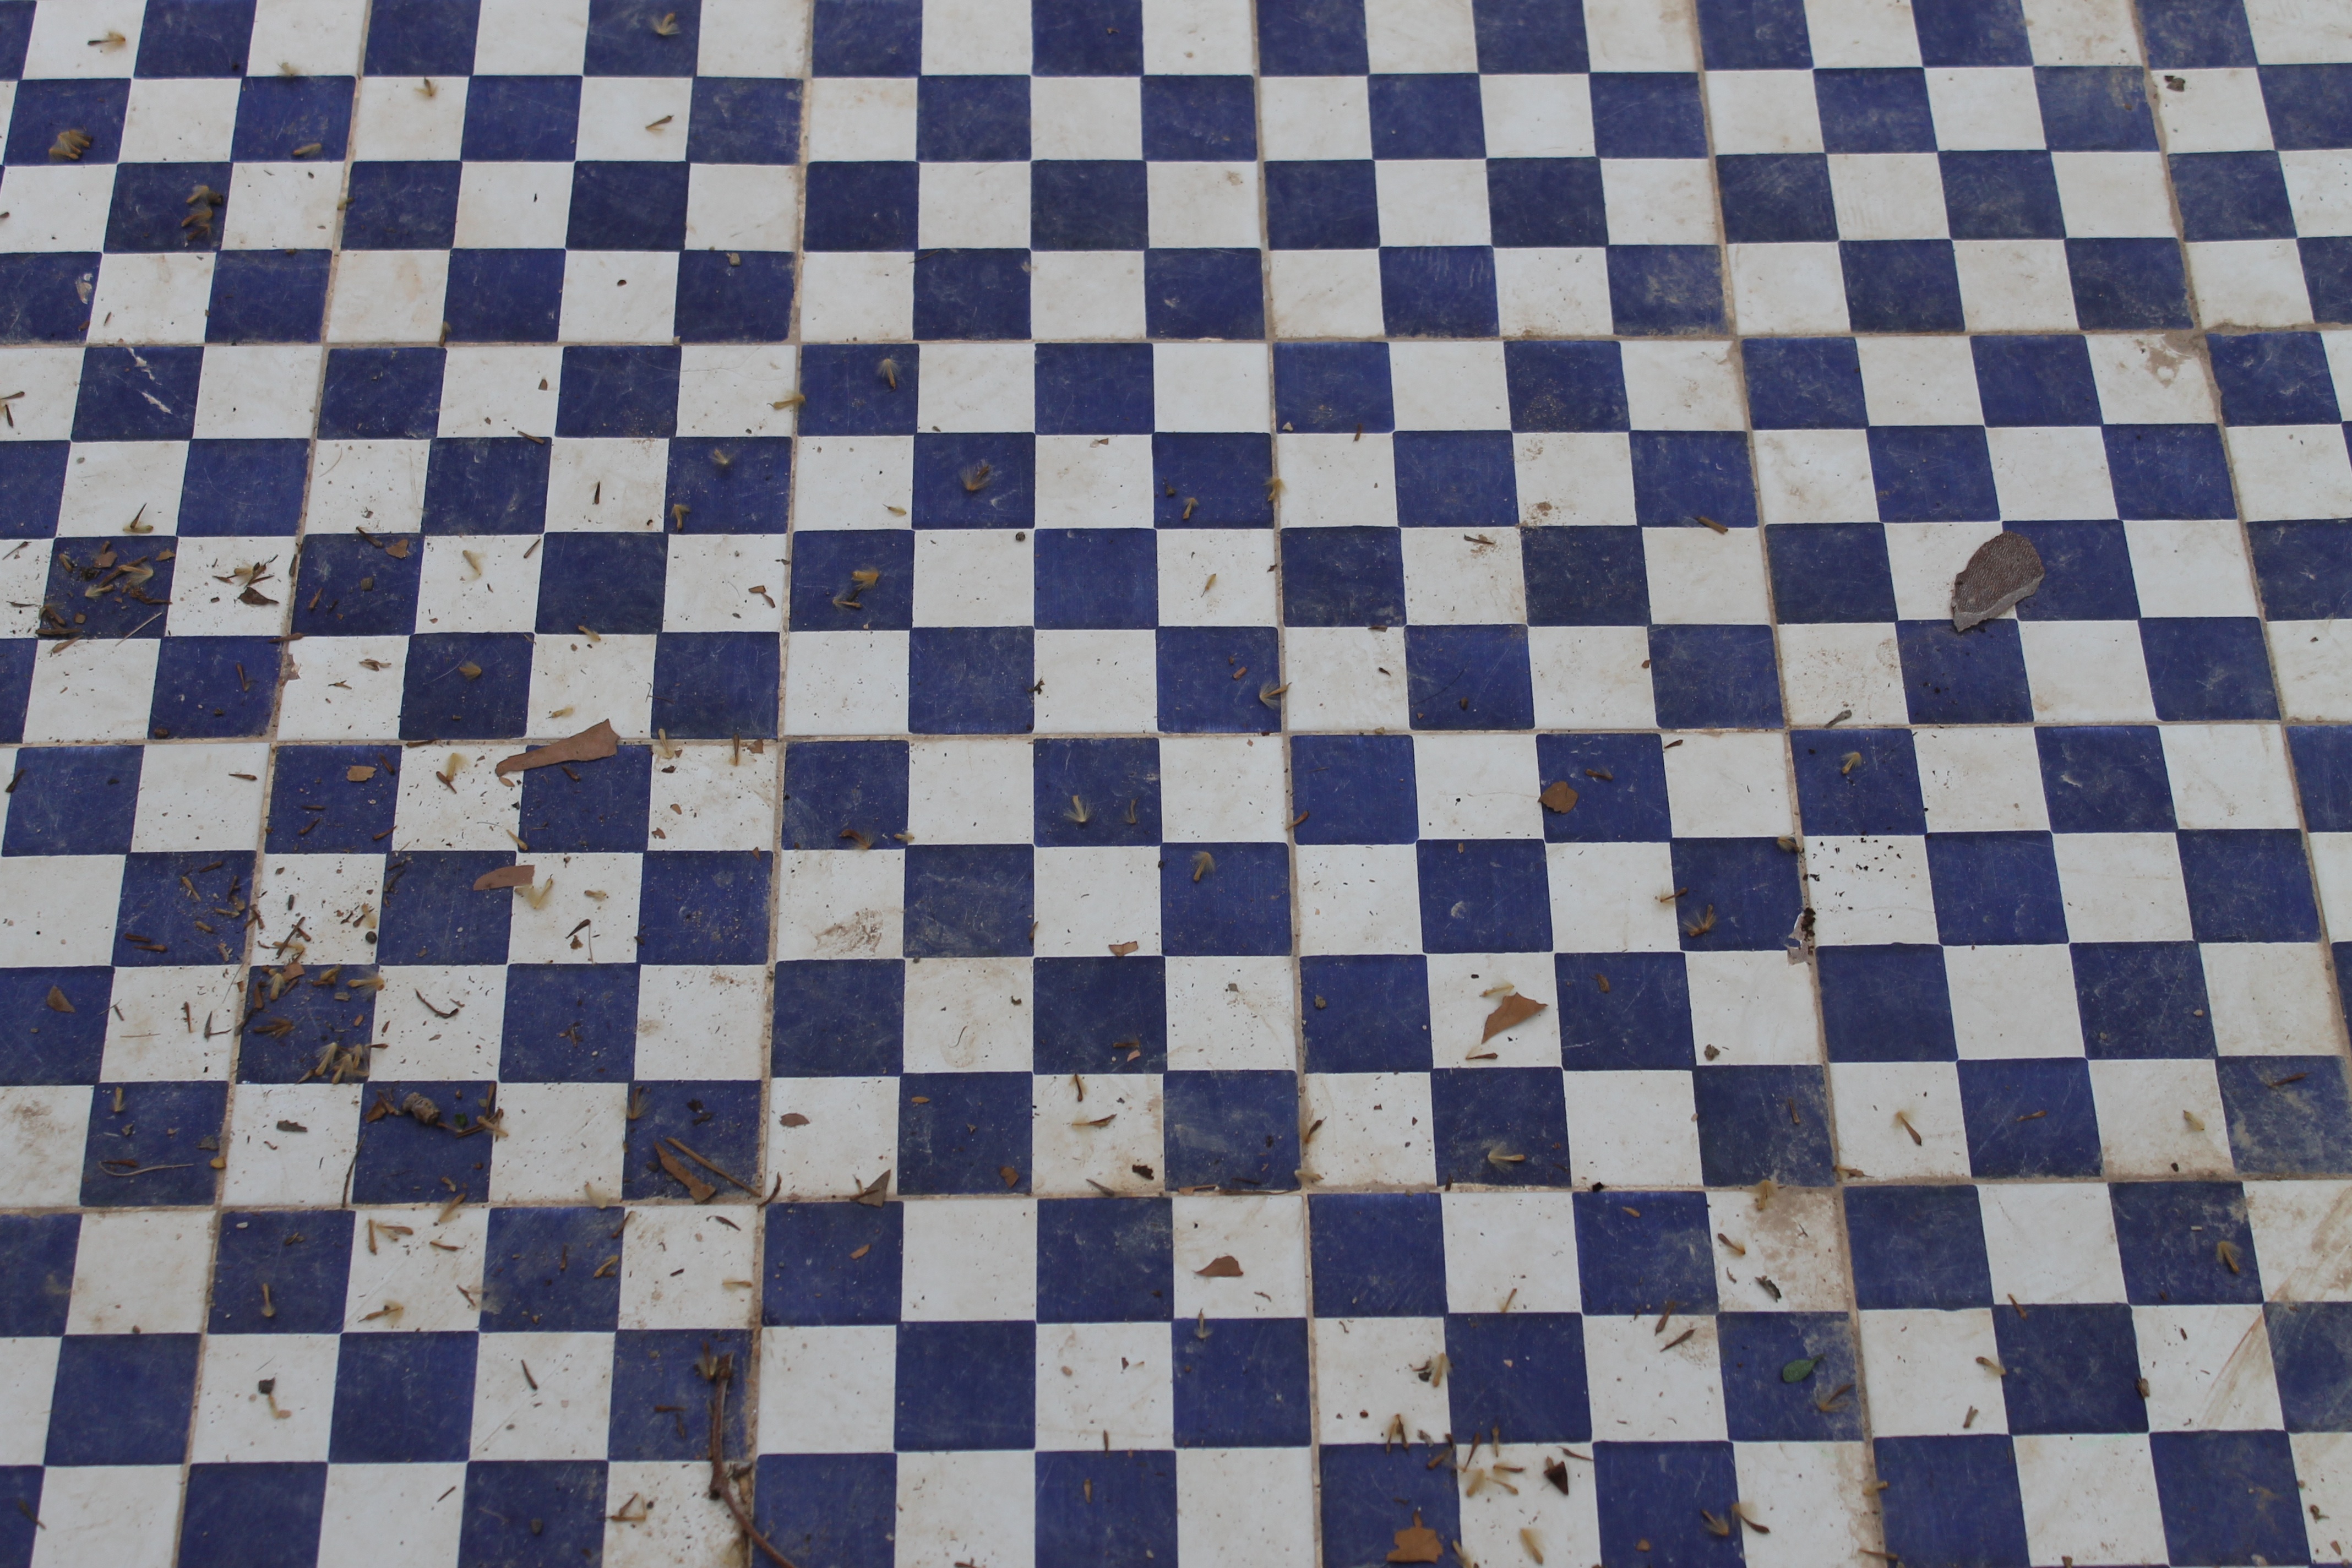
floor, pattern, tile, blue, circle, textile, art, design, chessboard, symmetry, mosaic, shape, flooring